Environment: real
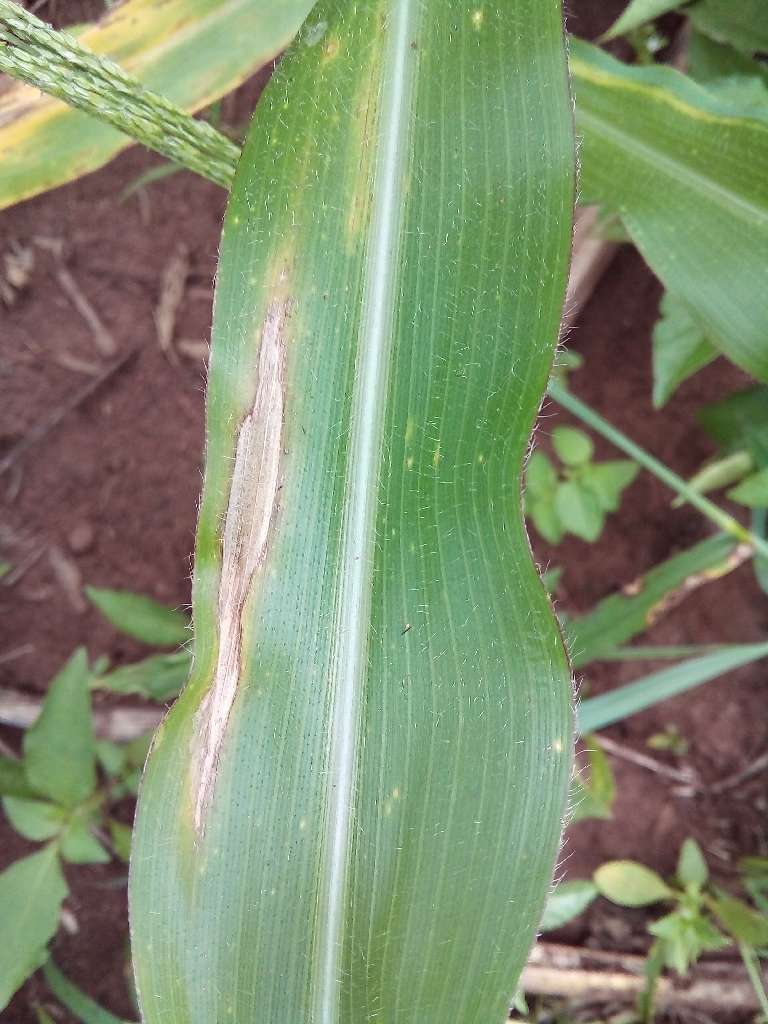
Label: northern_corn_leaf_blight